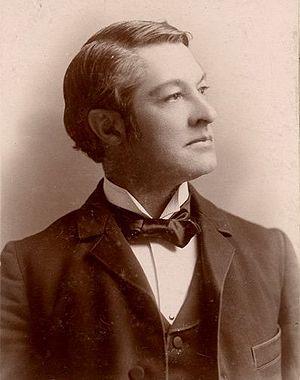
François-Xavier Lemieux, né le 9 avril 1851 à Lévis et mort le 18 juillet 1933 à Québec, est un avocat et homme politique québécois.
Lévis est une circonscription électorale québécoise située dans la ville de Lévis, dans la région Chaudière-Appalaches.
Bonaventure est une circonscription électorale provinciale du Québec située dans la région de la Gaspésie–Îles-de-la-Madeleine.